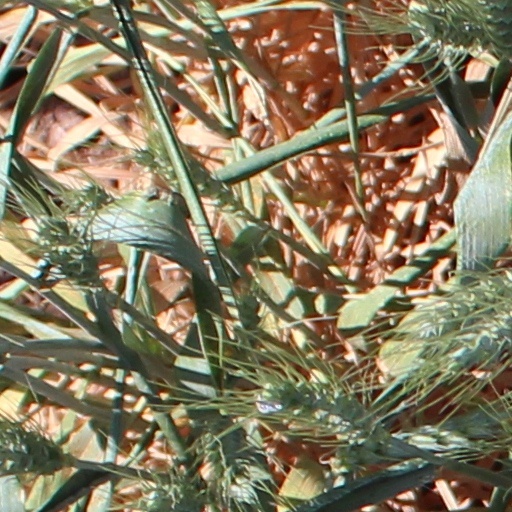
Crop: wheat